Pangboche (crater)

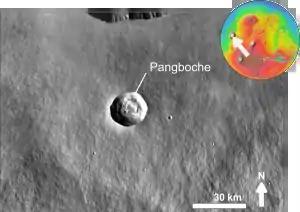
Pangboche Crater based on THEMIS daytime image

Pangboche is a young impact crater on Mars, in the Tharsis quadrangle near the summit of Olympus Mons. It was named after a village in Nepal. It measures 10 kilometer in diameter, and is at 17.47° N and 133.4° W.